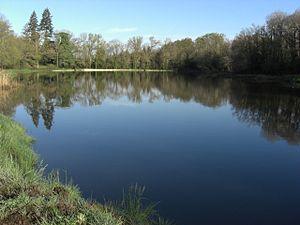
Vitrac-Saint-Vincent est une commune du Sud-Ouest de la France, située dans le département de la Charente.